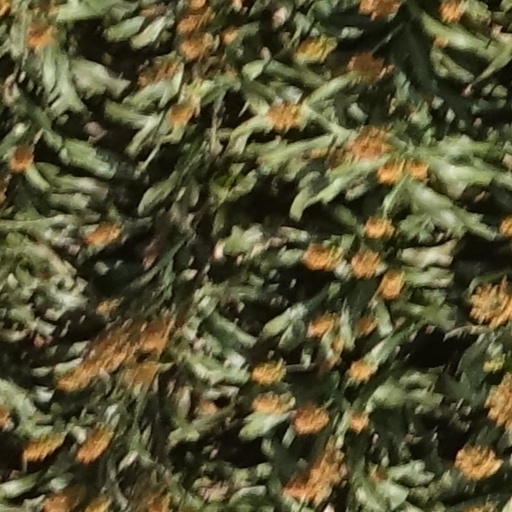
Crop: sorghum